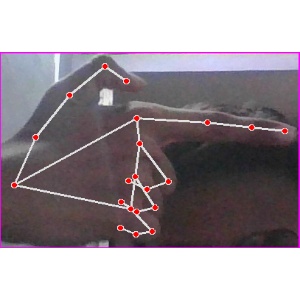
अक्षर: ब